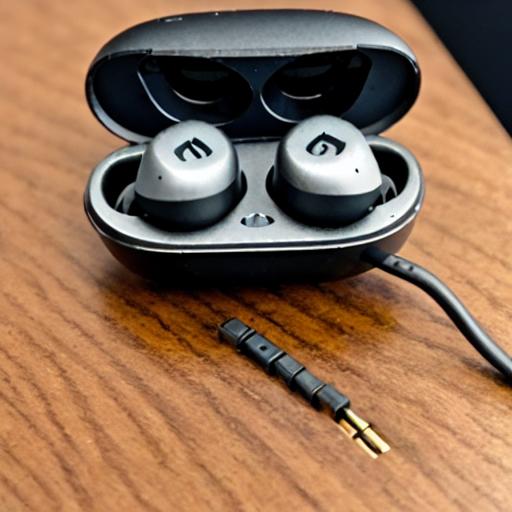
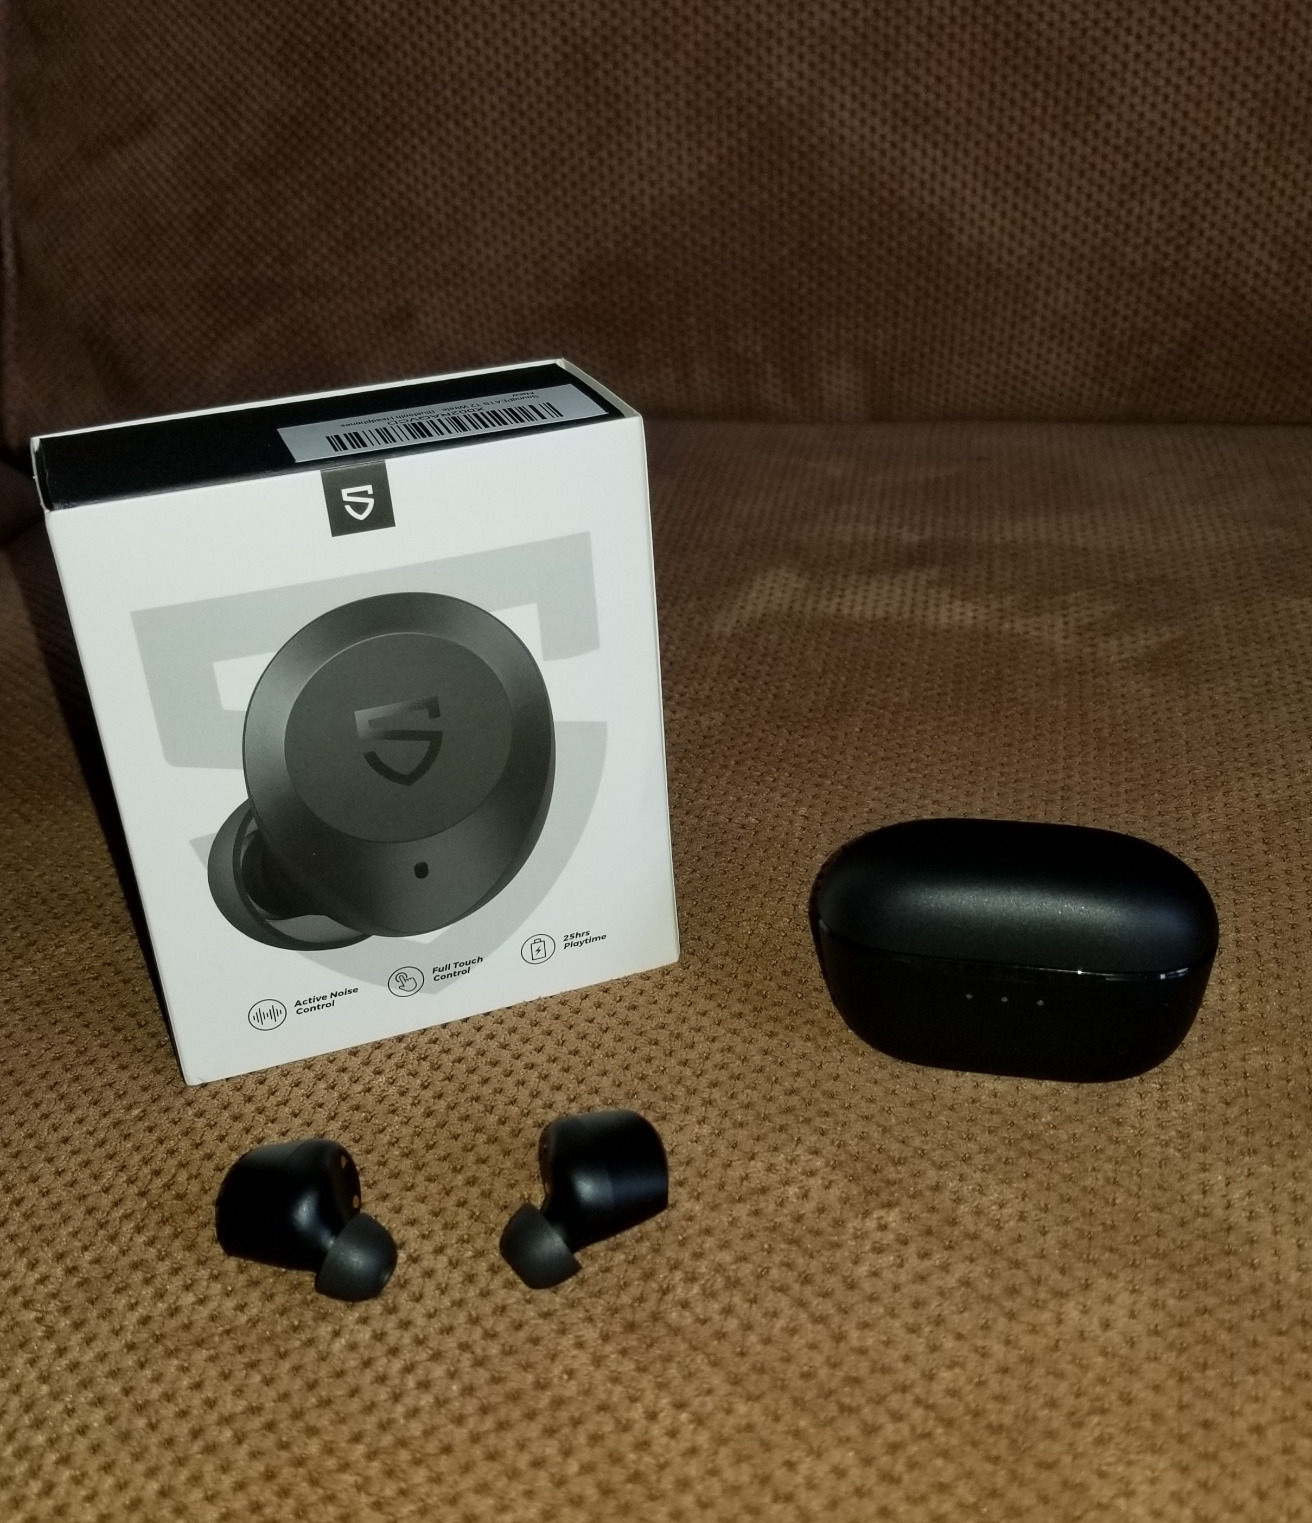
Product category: earbuds
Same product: no